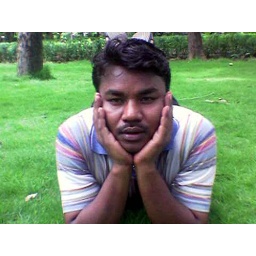
my best frenz in nandan van a zoo. on green land